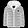
Label: Coat